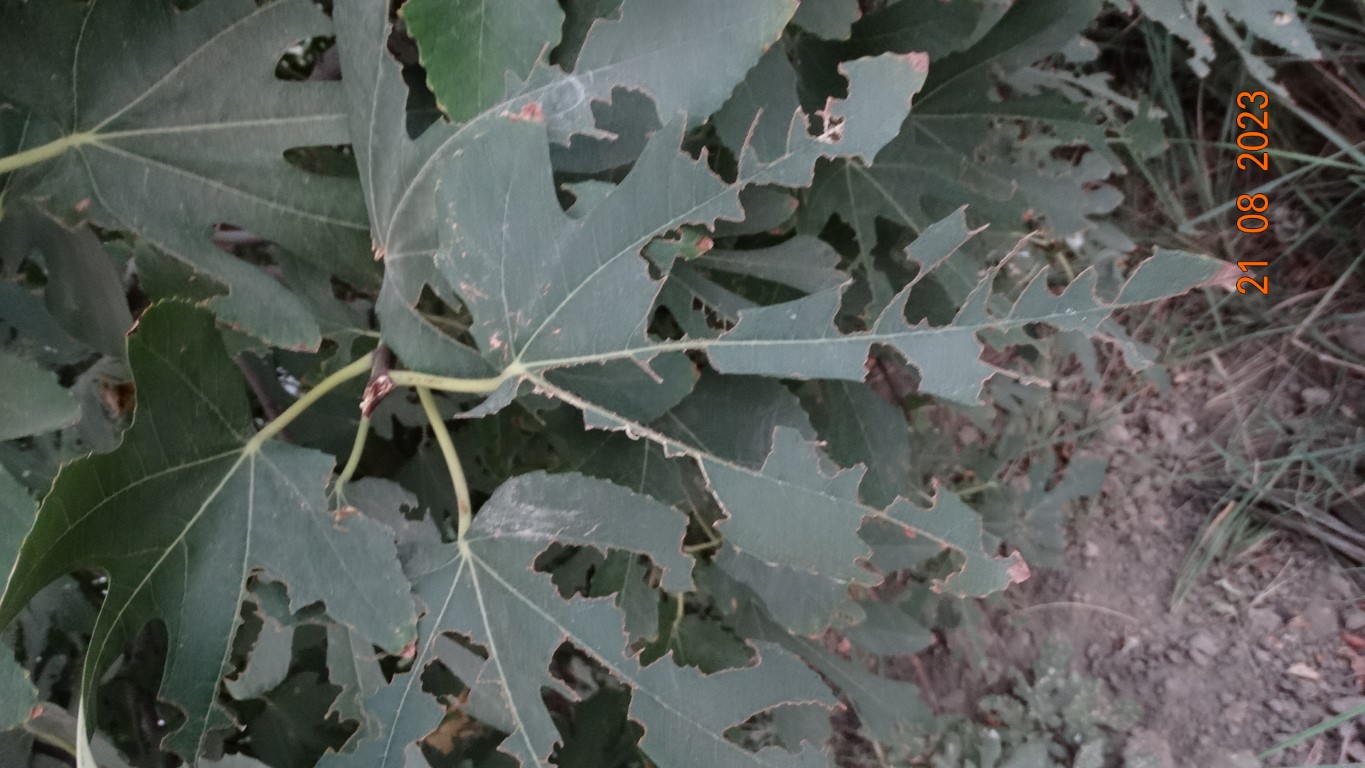
Label: infected